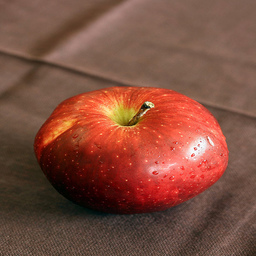
Label: Apple